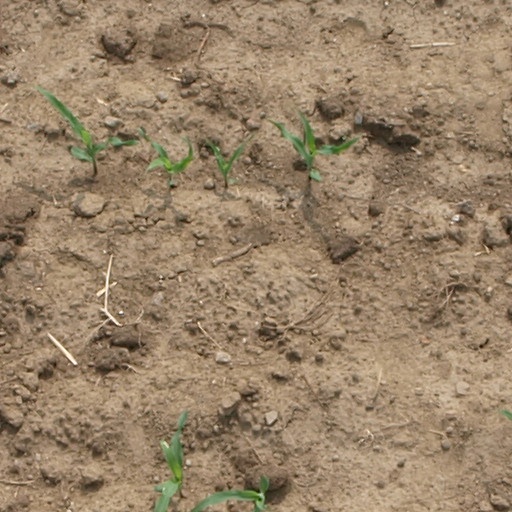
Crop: maize; corn